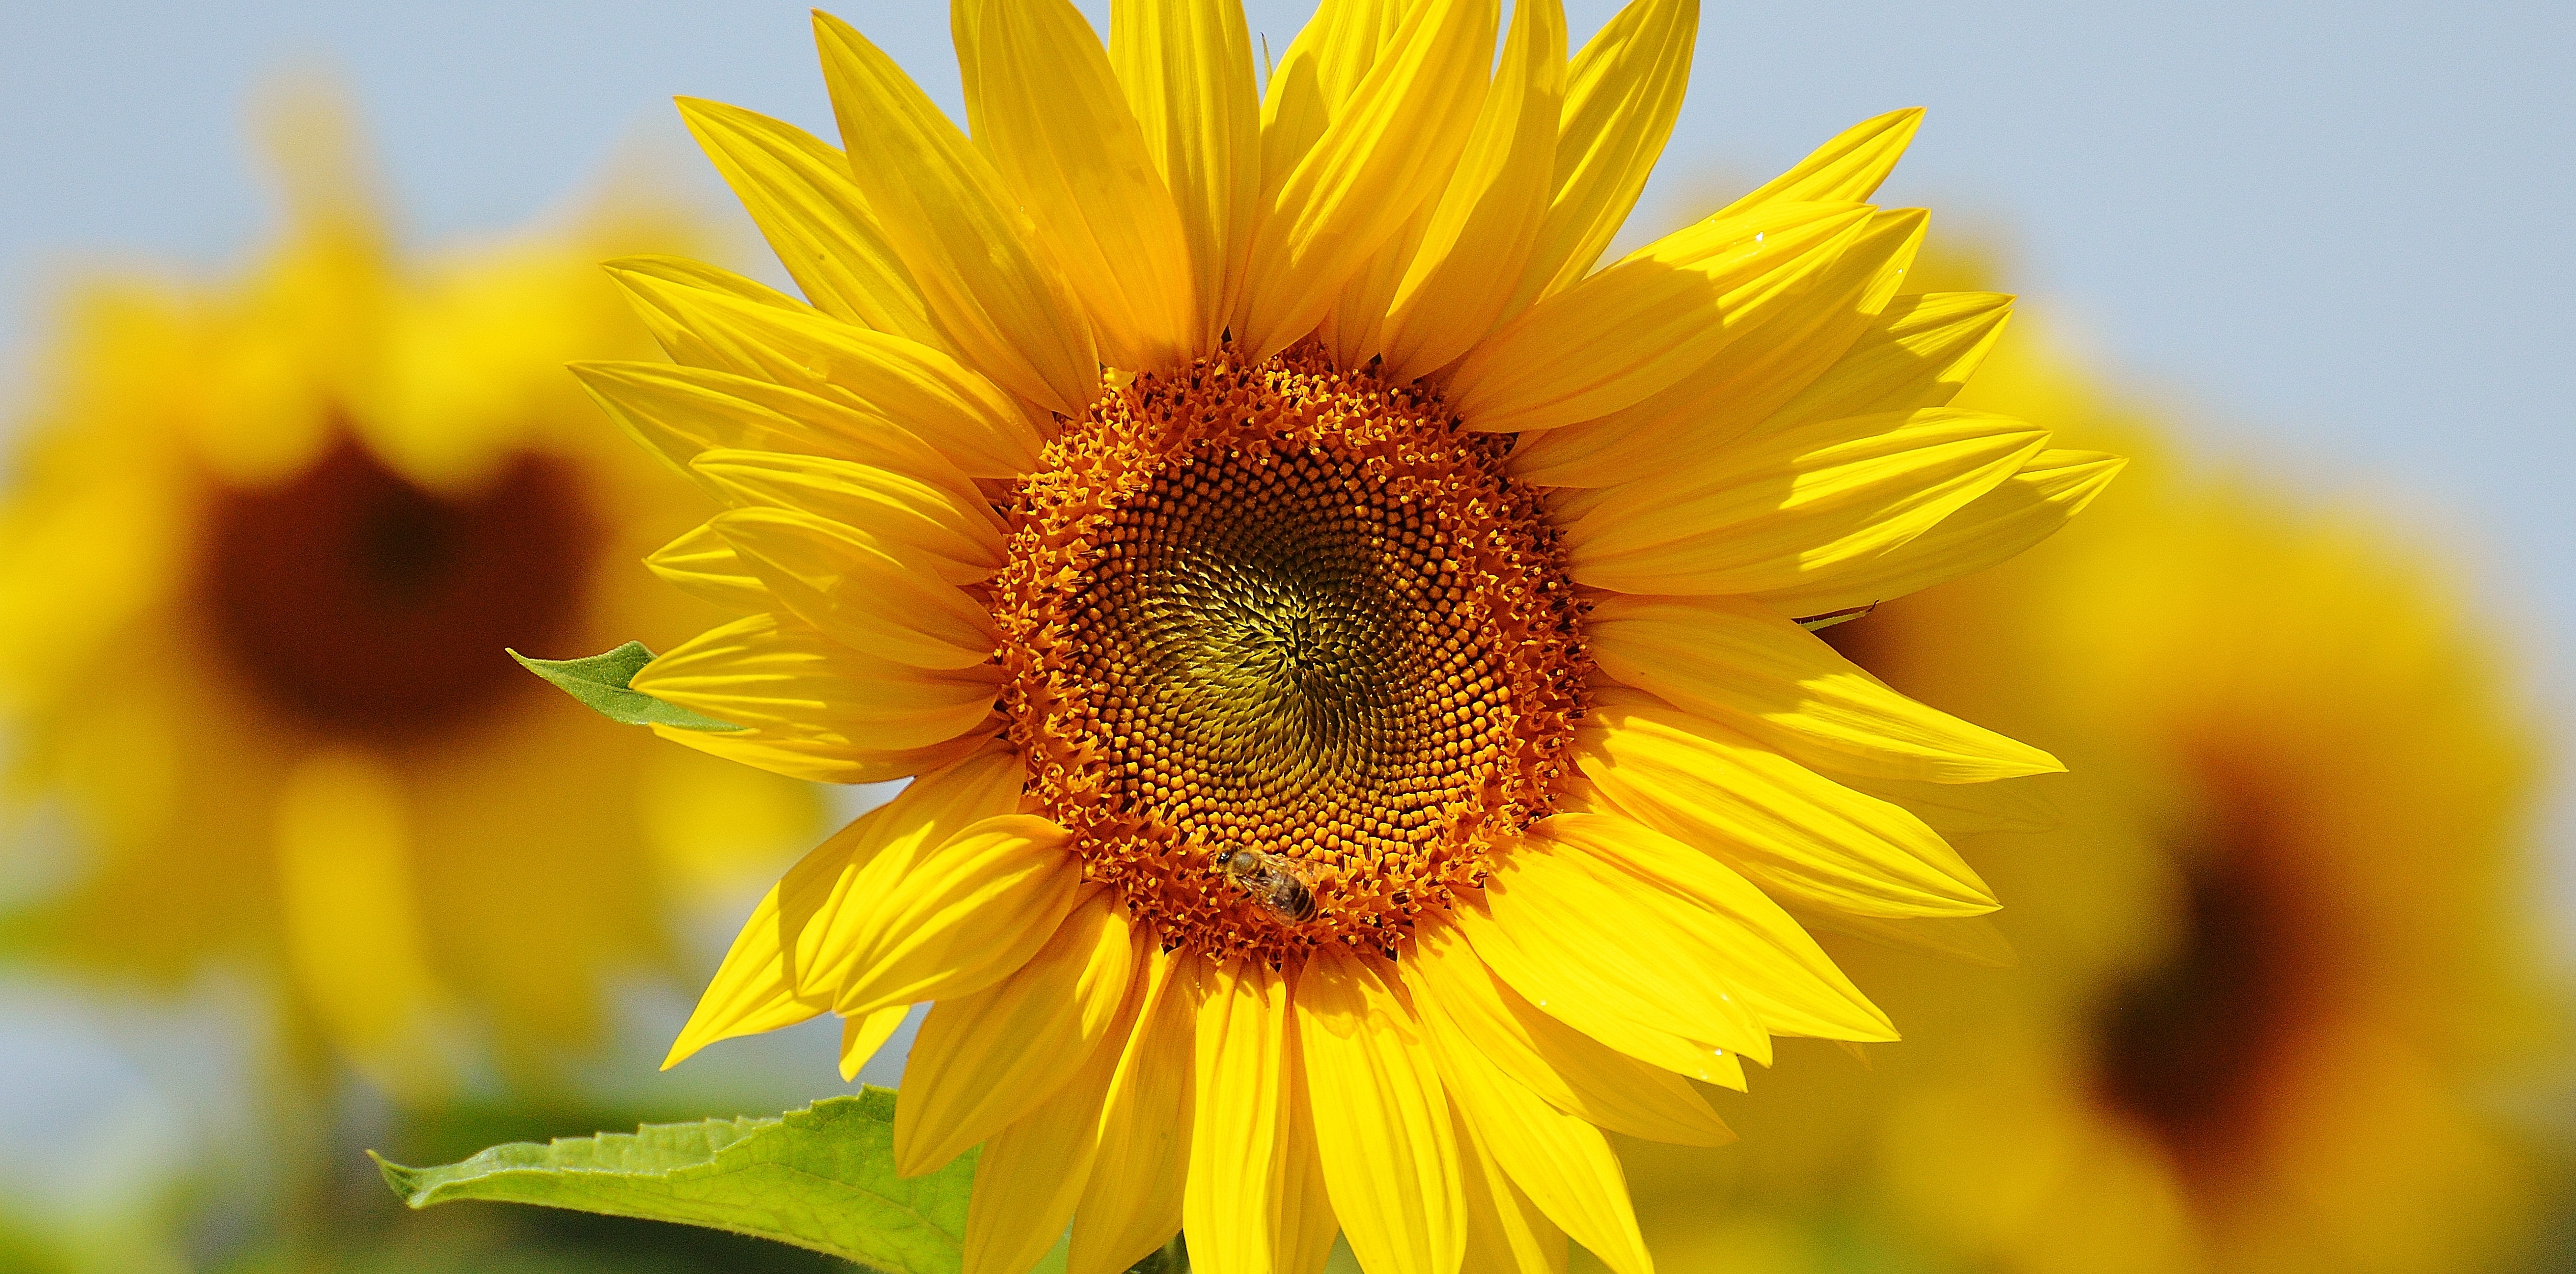
nature, blossom, plant, sun, field, flower, petal, bloom, summer, pollen, pollination, insect, macro, yellow, garden, close, flora, sunflower, close up, seeds, sunny, helianthus, sun flower, bees, macro photography, flowering plant, daisy family, helianthus annuus, sunflower seed, plant stem, land plant